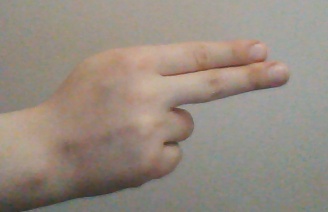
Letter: ain